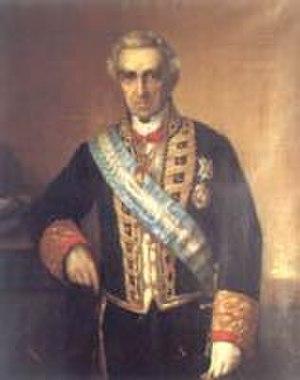
Lorenzo Arrazola y García, né à Checa le 10 août 1797 et mort à Madrid le 23 février 1873, est un homme d'État, juriste et universitaire espagnol.
Cet article dresse la liste des présidents du gouvernement d’Espagne ou leur équivalent depuis 1705.